Hour angle

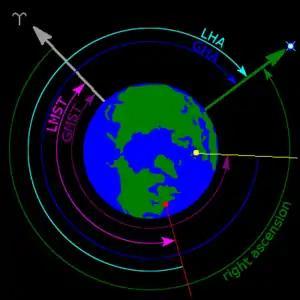
As seen from above the Earth's north pole, a star's local hour angle (LHA) for an observer near New York (red dot). Also depicted are the star's right ascension and Greenwich hour angle (GHA), the local mean sidereal time (LMST) and Greenwich mean sidereal time (GMST). The symbol ʏ identifies the March equinox direction. Assuming in this example the day of the year is the March equinox so the sun lies in the direction of the grey arrow then this star will rise about midnight. Just after the observer reaches the green arrow dawn comes and overwhelms with light the visibility of the star about six hours before it sets on the western horizon. The Right Ascension of the star is about 18

where LHA is the local hour angle of the object, LST is the local sidereal time, formula_3 is the object's right ascension, GST is Greenwich sidereal time and formula_4 is the observer's longitude (positive east from the prime meridian). These angles can be measured in time (24 hours to a circle) or in degrees (360 degrees to a circle)—one or the other, not both.